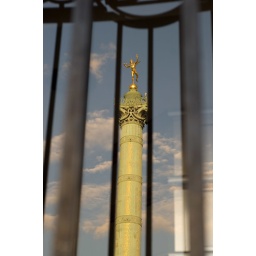
The Bastille monument reflected in the window of a bank across the street.